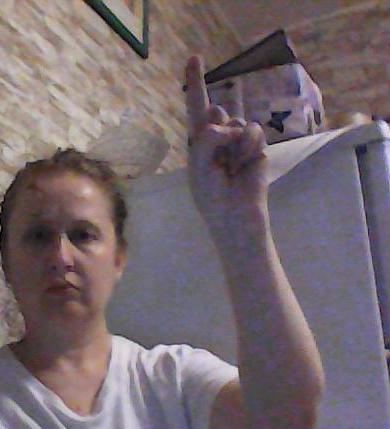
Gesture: one